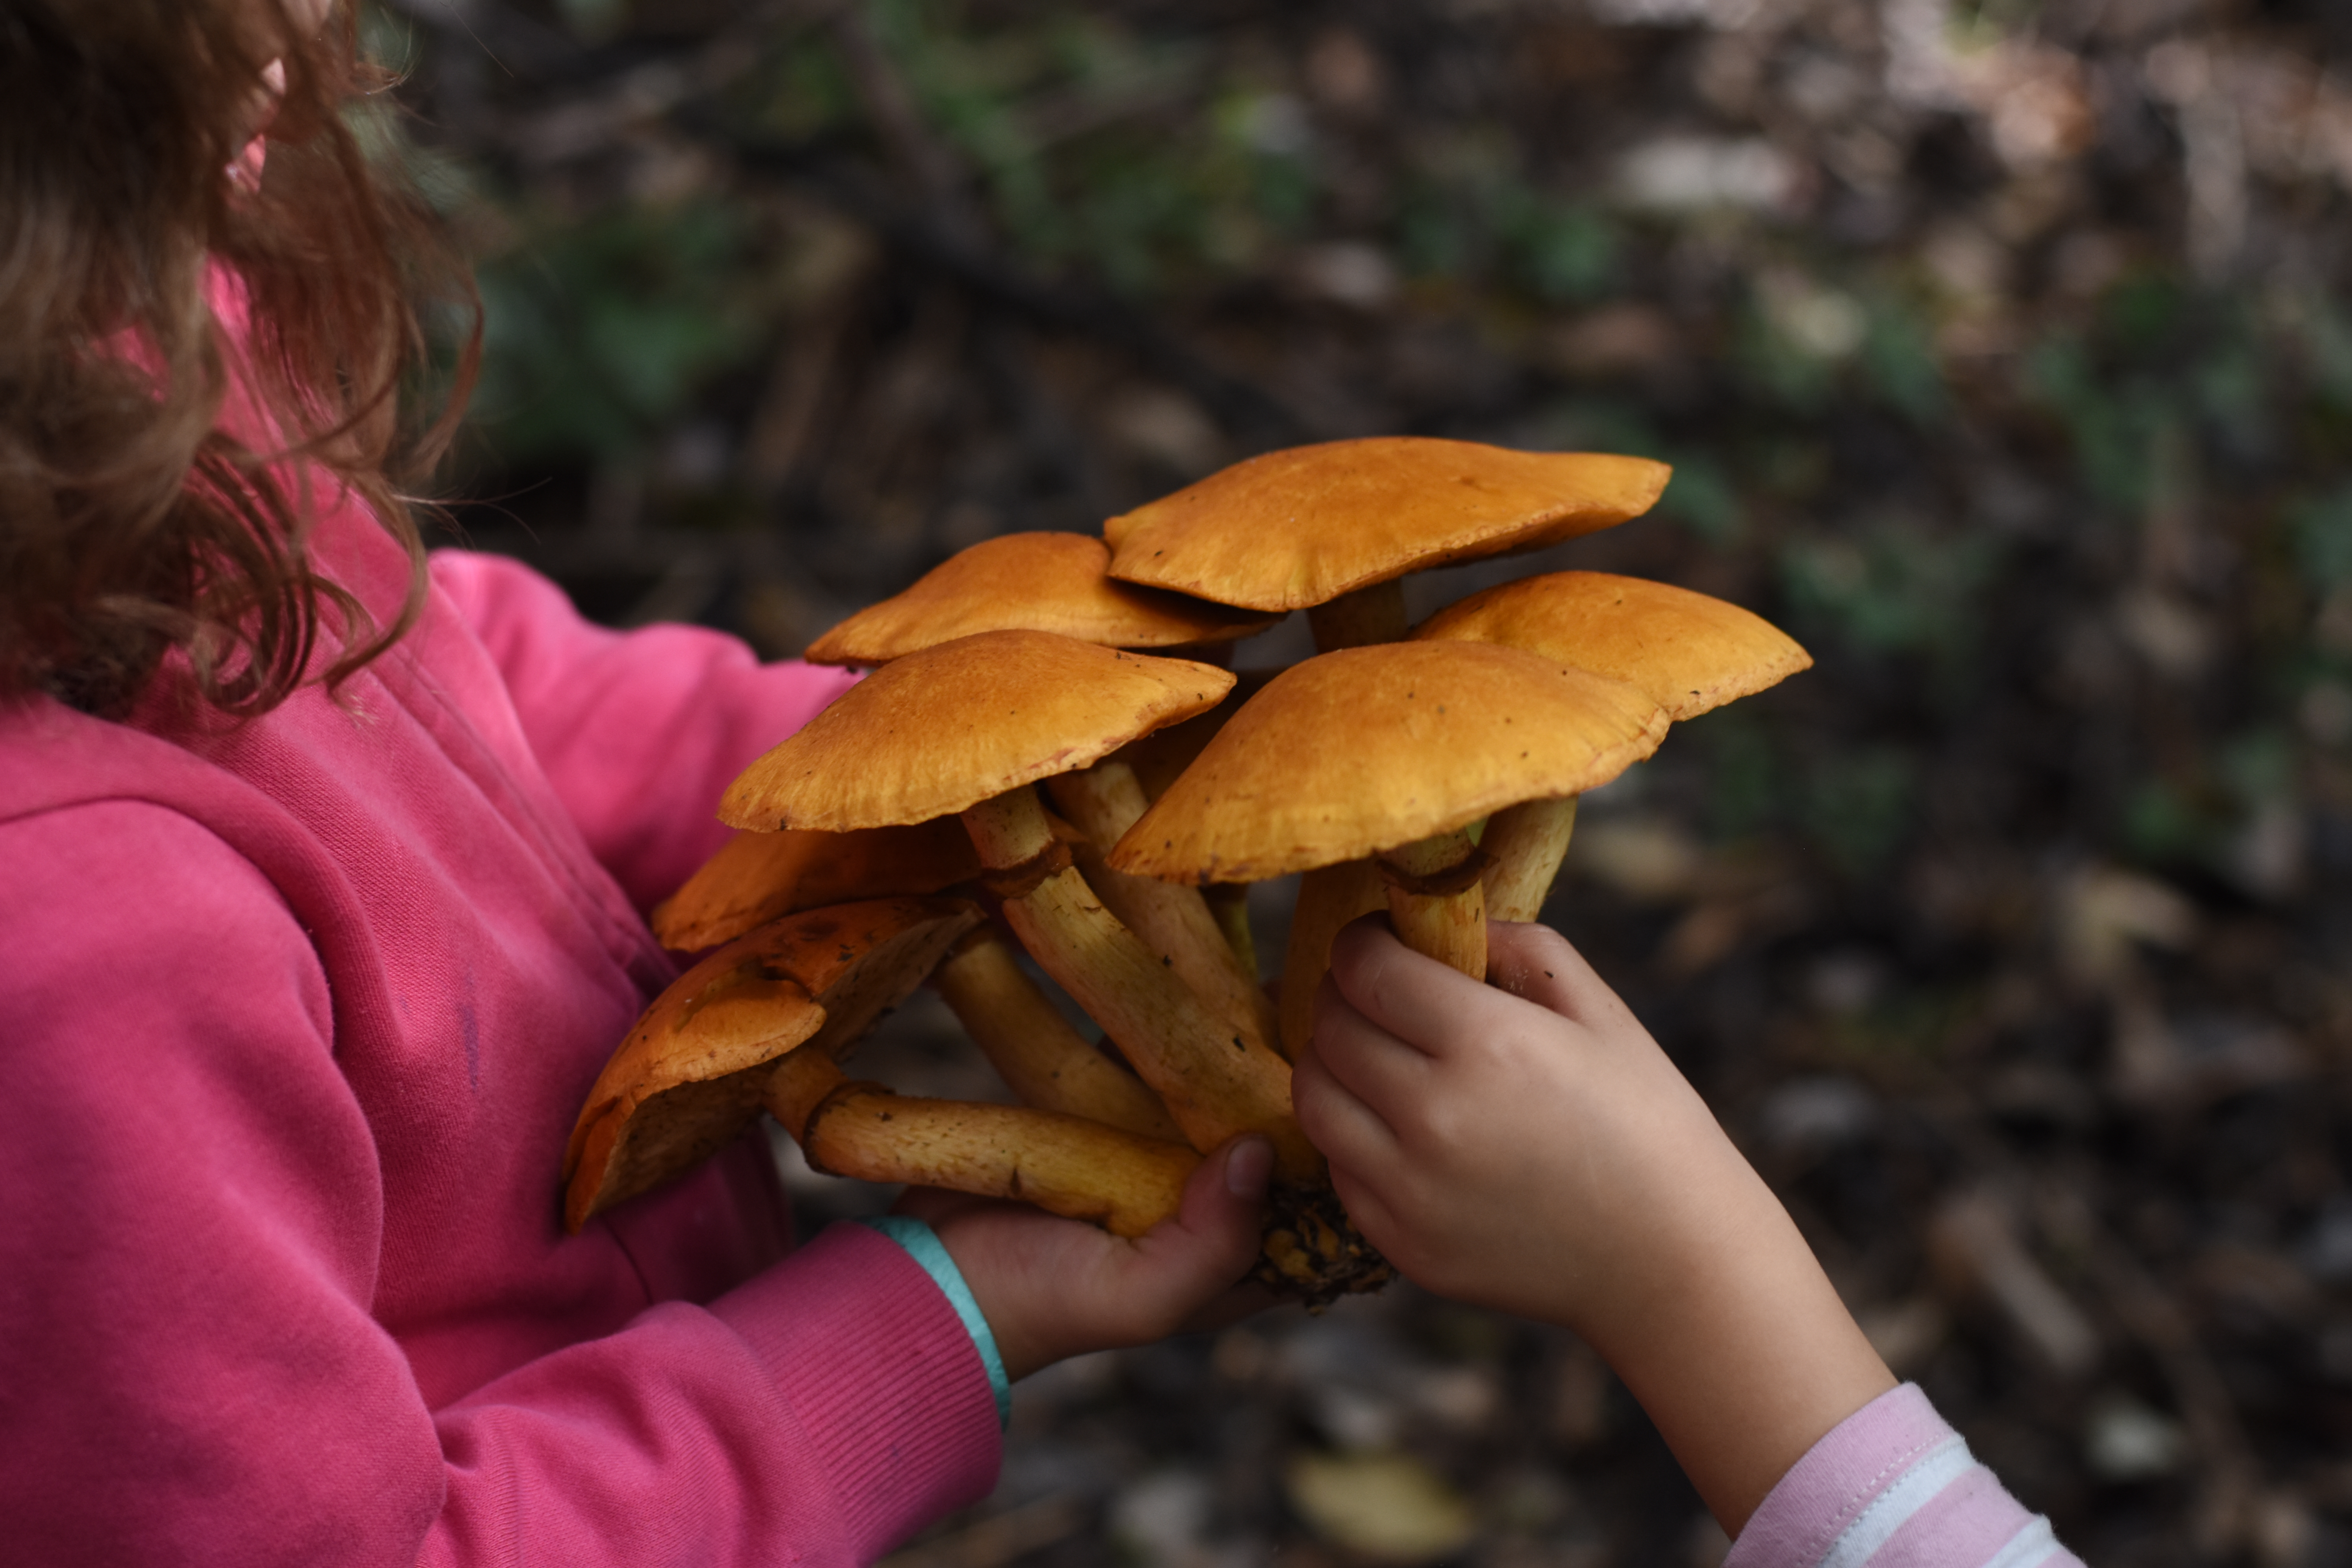
mushrooms, butter mushrooms, nature, forest, autumn forest, nature gifts, medicinal mushroom, fungus, mushroom, edible mushroom, inonotus, oyster mushroom